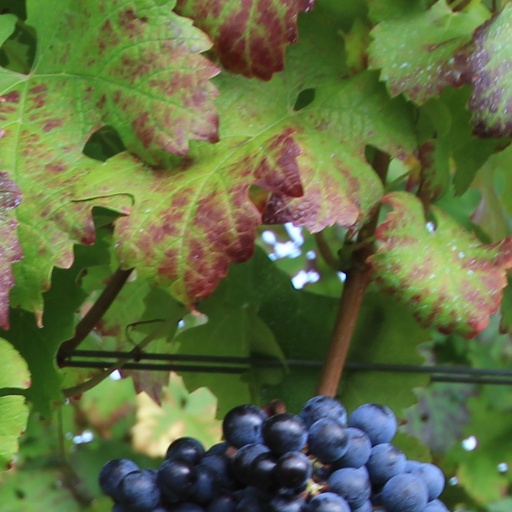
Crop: grape